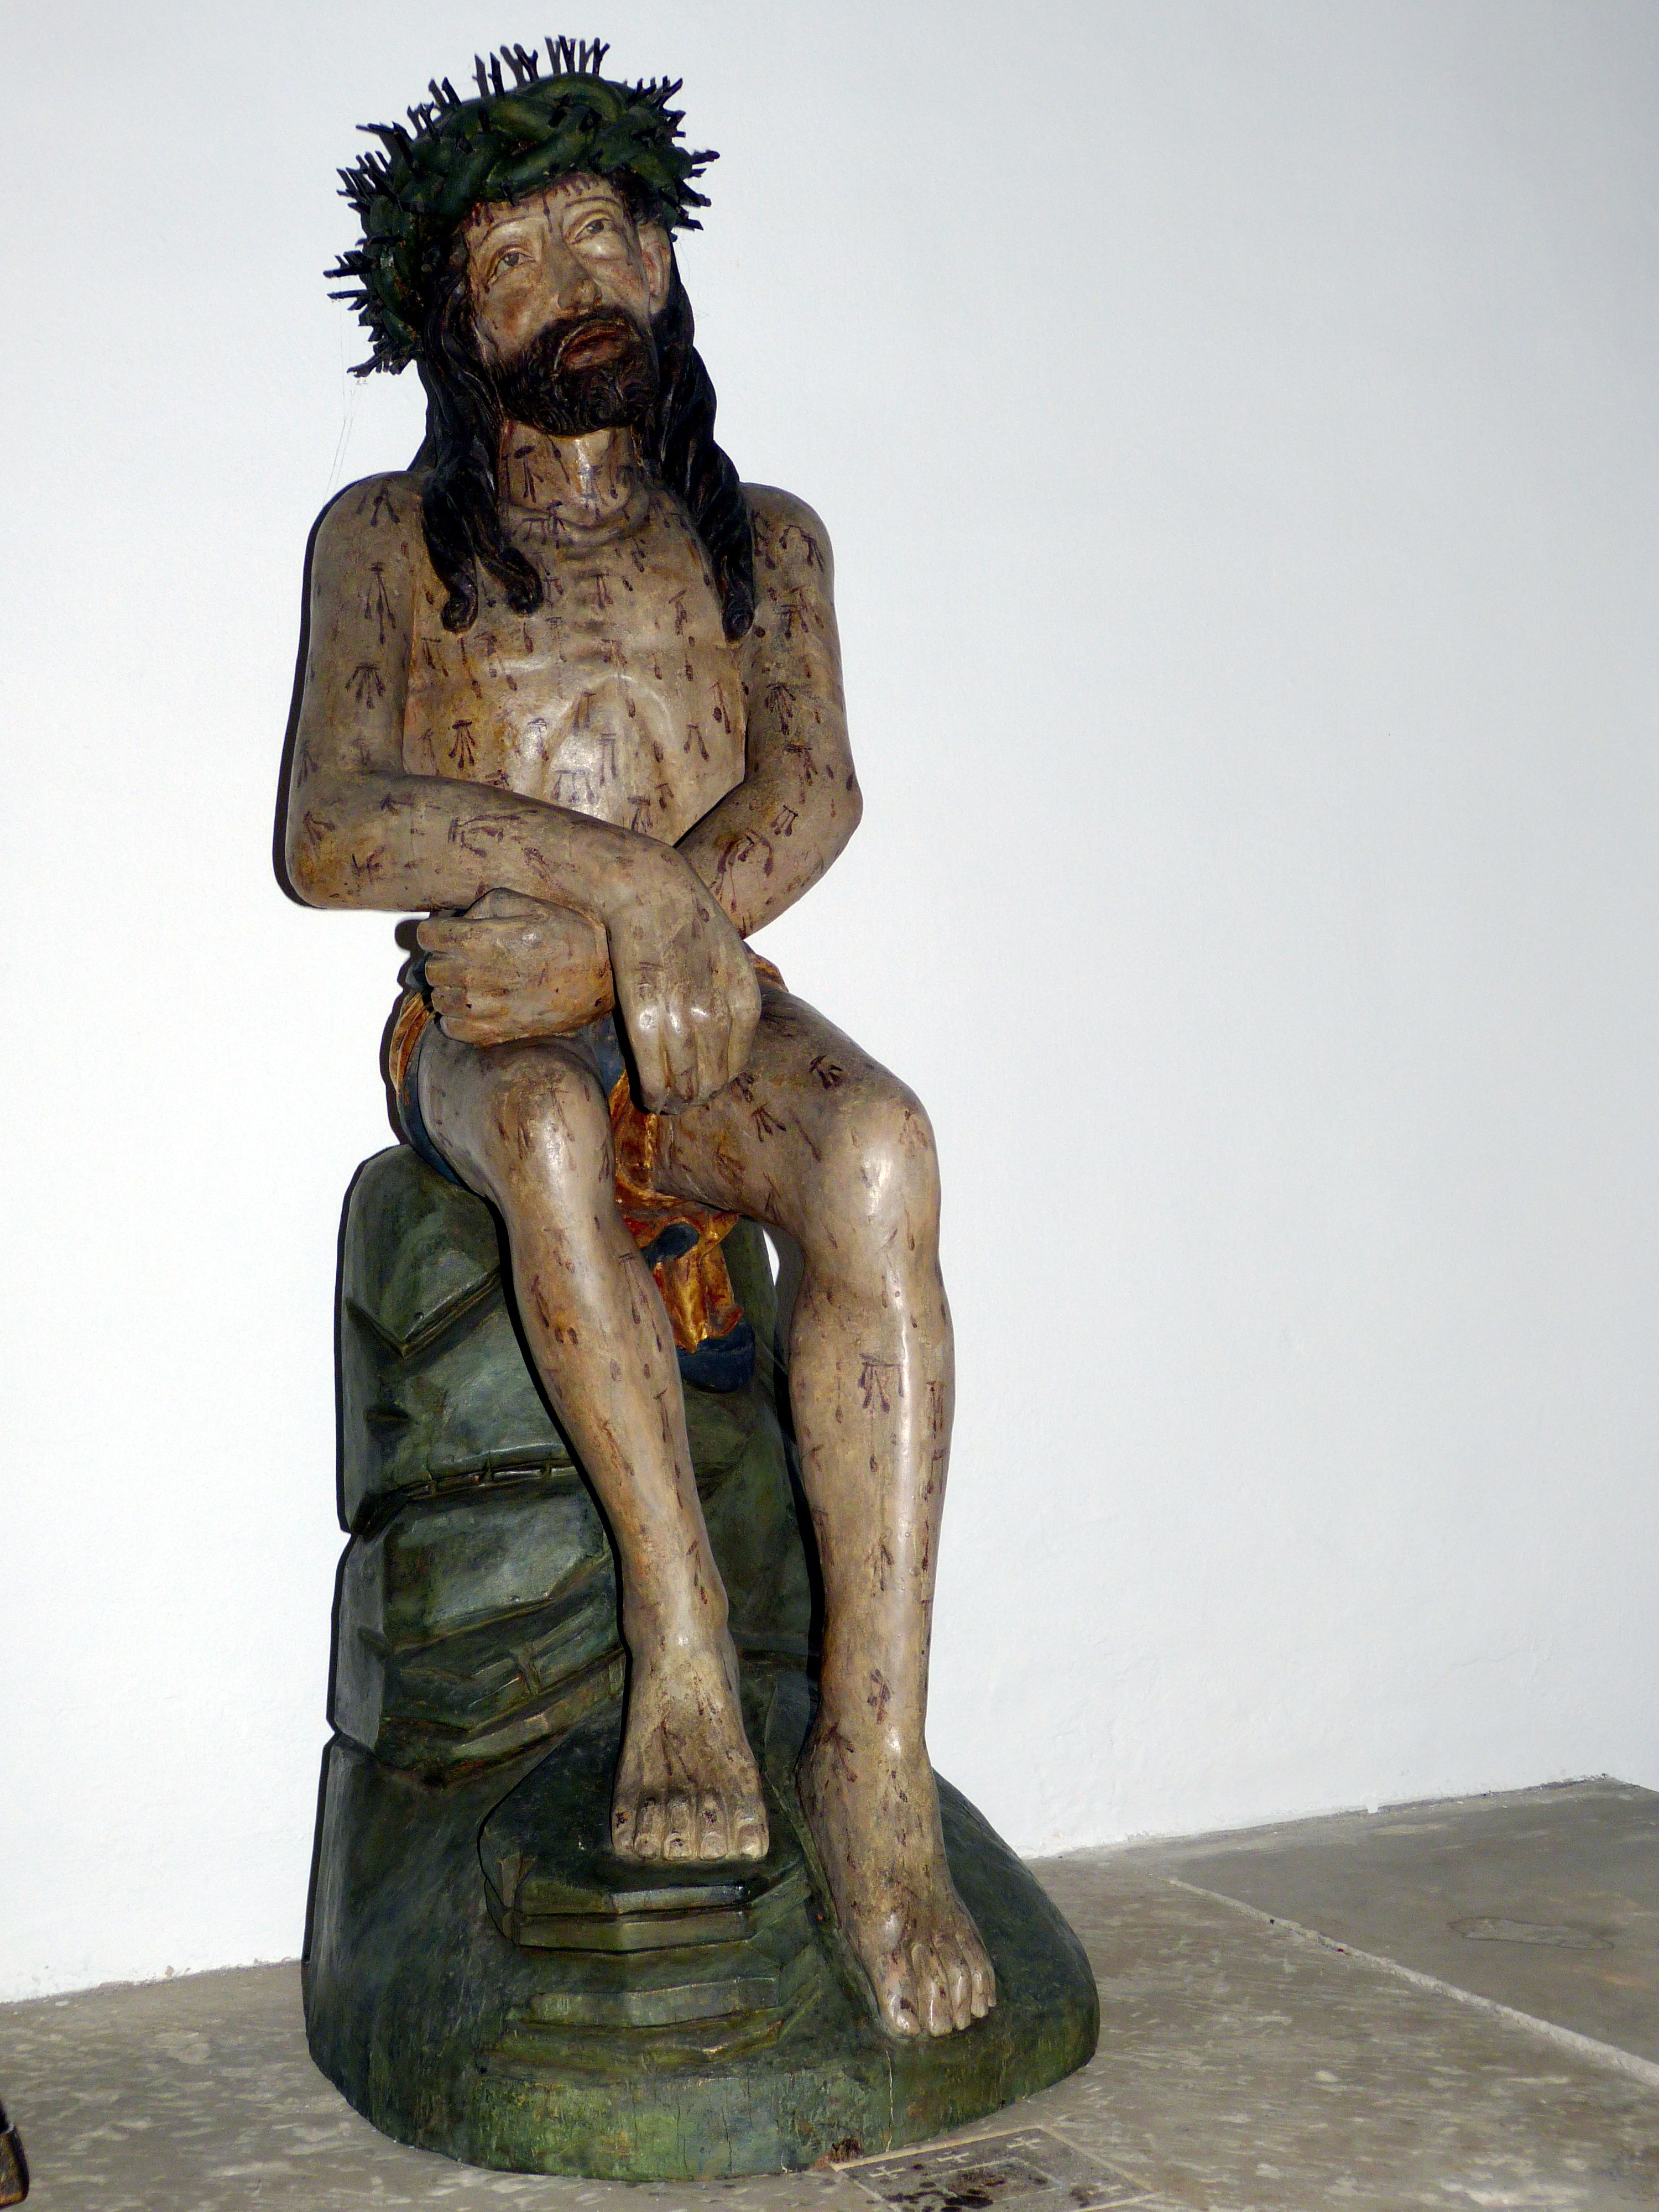
wood, monument, statue, carve, sculpture, christ, art, figure, passion, carved, bronze, crown of thorns, suffering, wood carving, good friday, bronze sculpture, ancient history, human positions